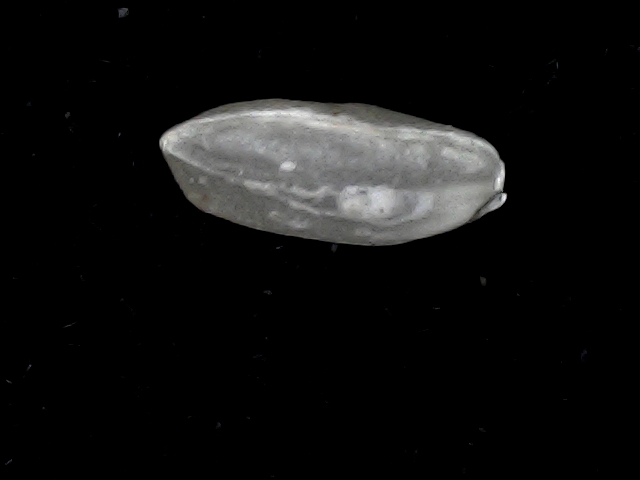
Rice variety: BD39